Harry Howell (cricketer)

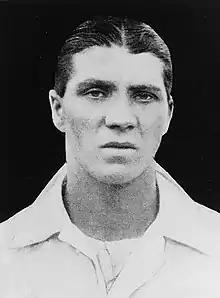

Henry Howell (29 November 1890 – 9 July 1932) was an English footballer and cricketer who played five cricket Test matches from 1920 to 1924. He also played professional football for Wolverhampton Wanderers, Stoke, Port Vale, Southampton, Northfleet, Accrington Stanley, and Mansfield Town.